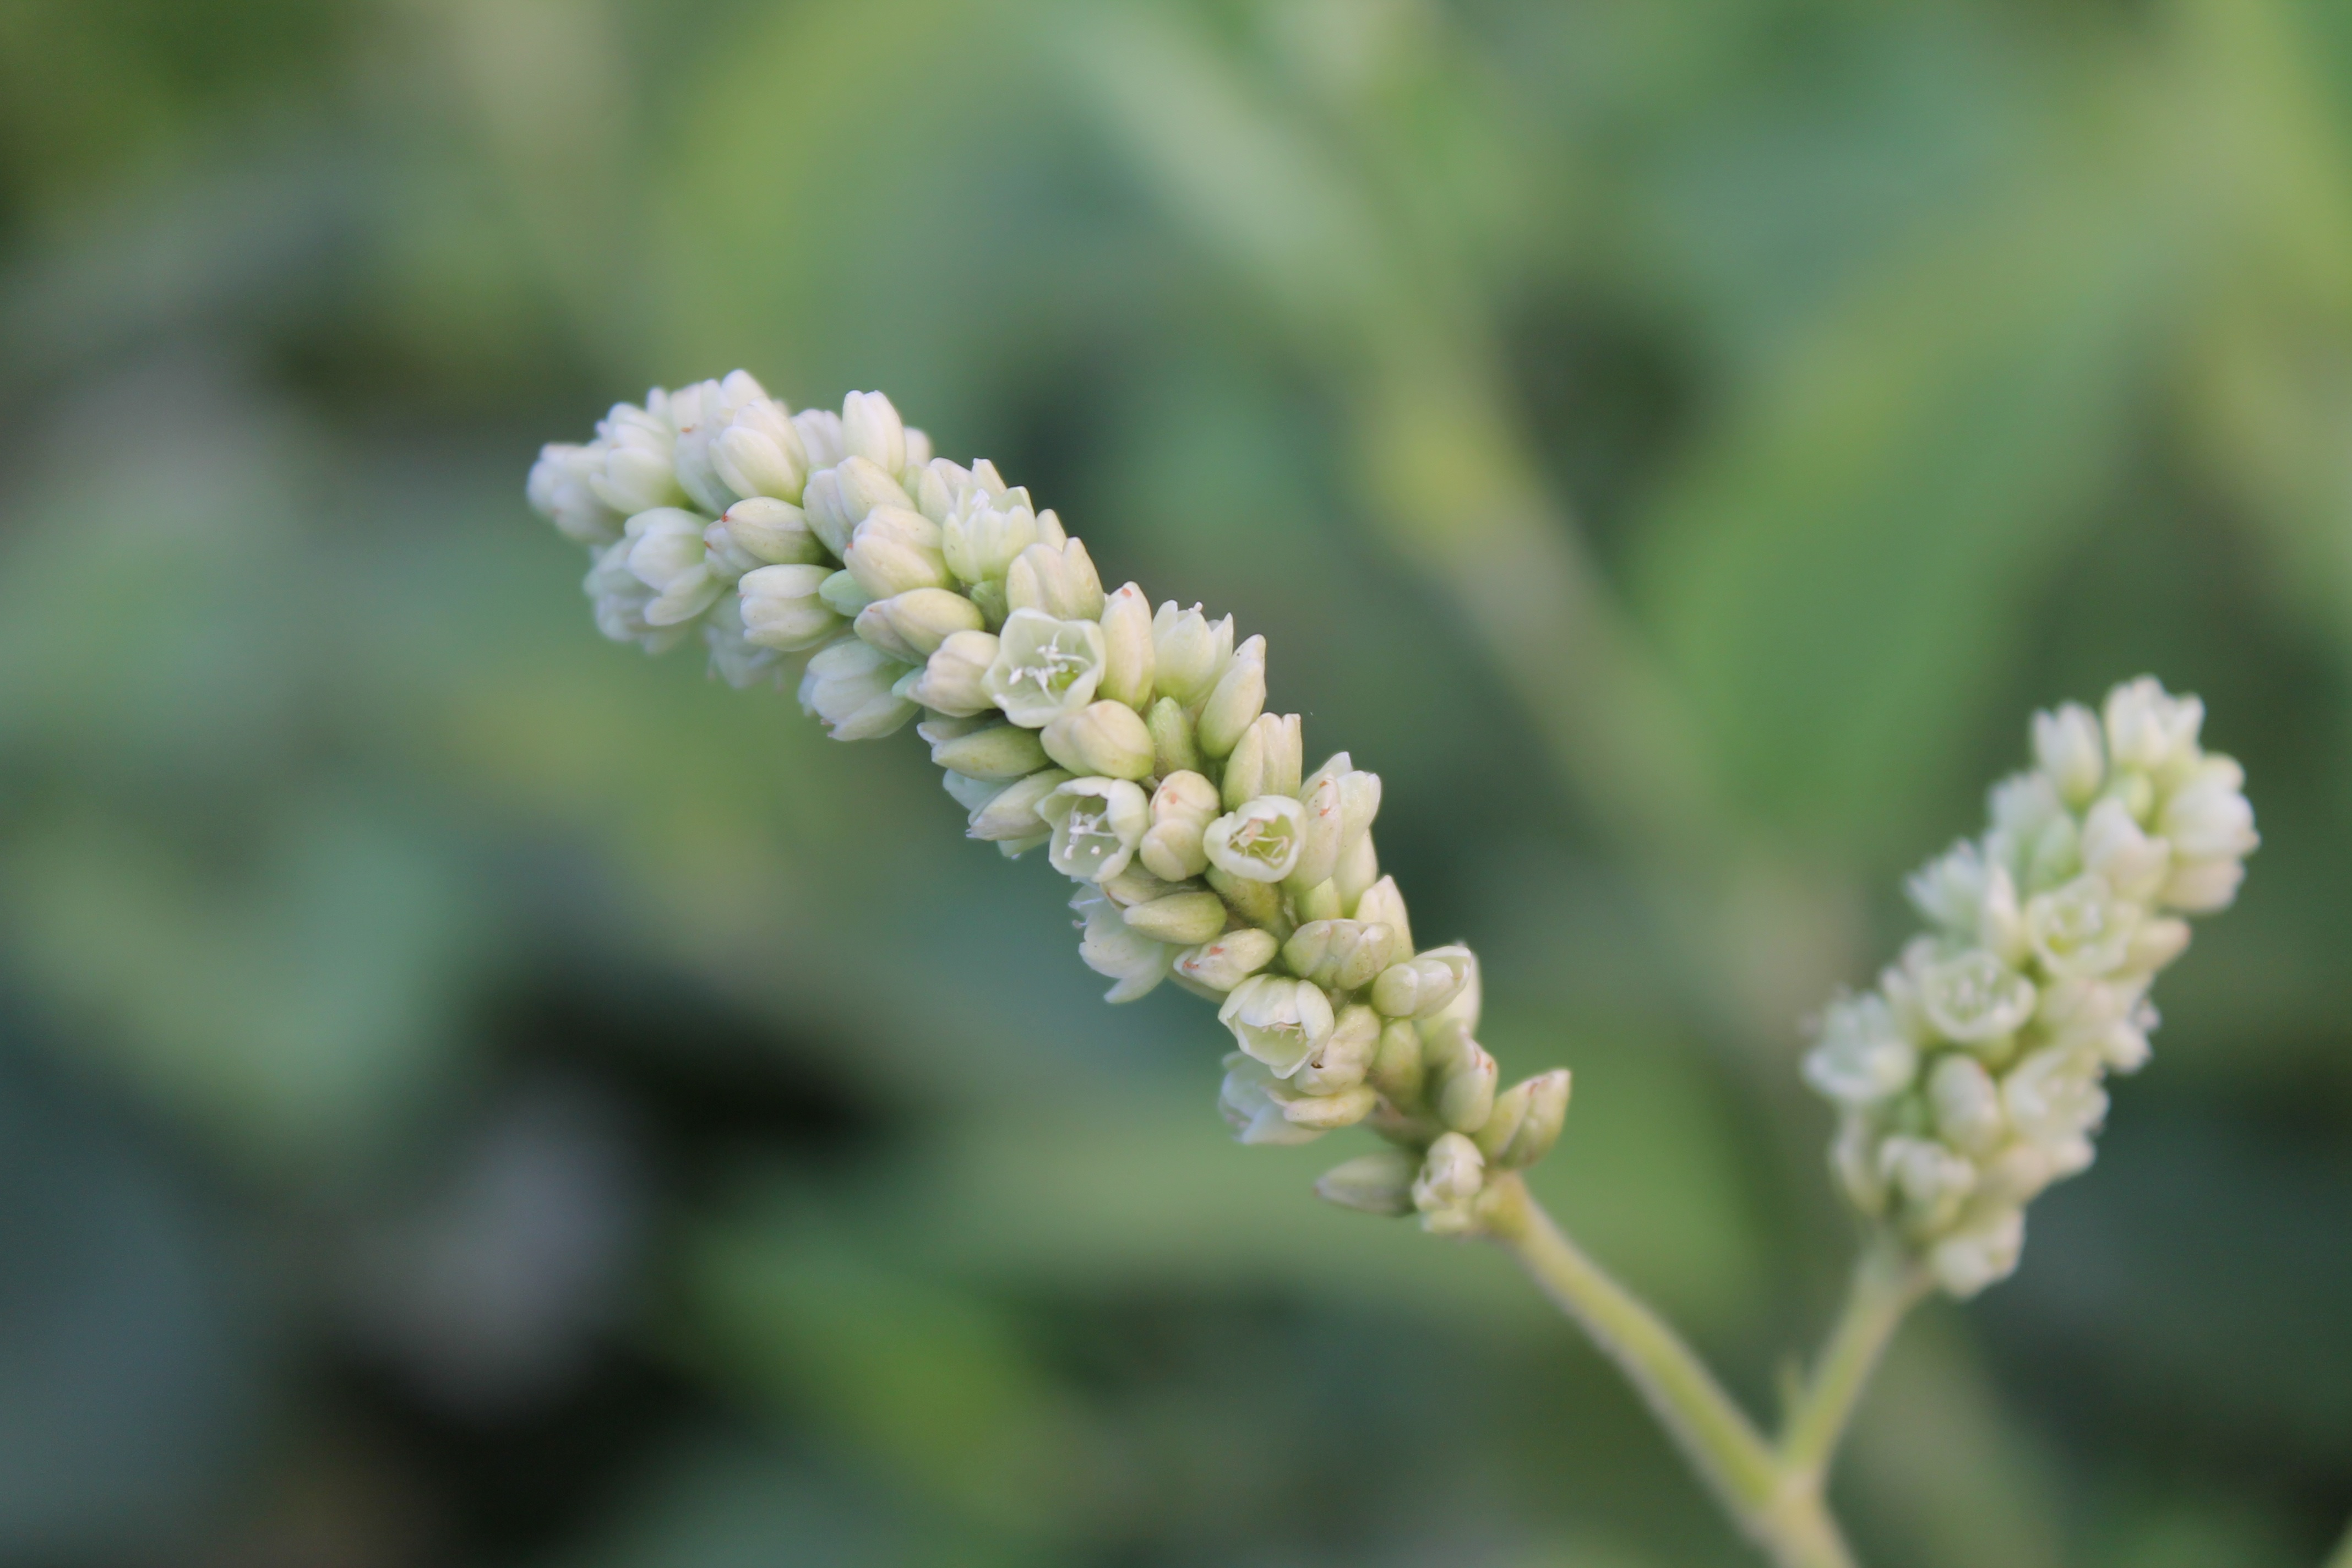
nature, blossom, plant, flower, green, herb, produce, botany, flora, wildflower, close up, shrub, macro photography, flowering plant, plant stem, land plant